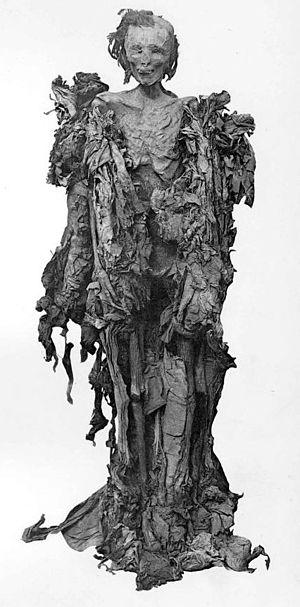
Ahmès-Inhapy est une princesse et reine de la fin de la XVIIᵉ dynastie. Elle est probablement la fille du pharaon Sénakhtenrê Ahmosé et par conséquent la sœur ou demi-sœur du pharaon Séqénenrê Taâ et des reines Ahhotep et Satdjéhouty. Portant les titres d'épouse du roi et de fille du roi, elle a été mariée à son demi-frère et lui donna une fille, Ahmès-Hénouttamehou.